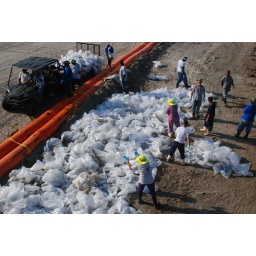
Workers remove bags of oil-contaminated sand from the beach near the fishing pier at Grand Isle Park.